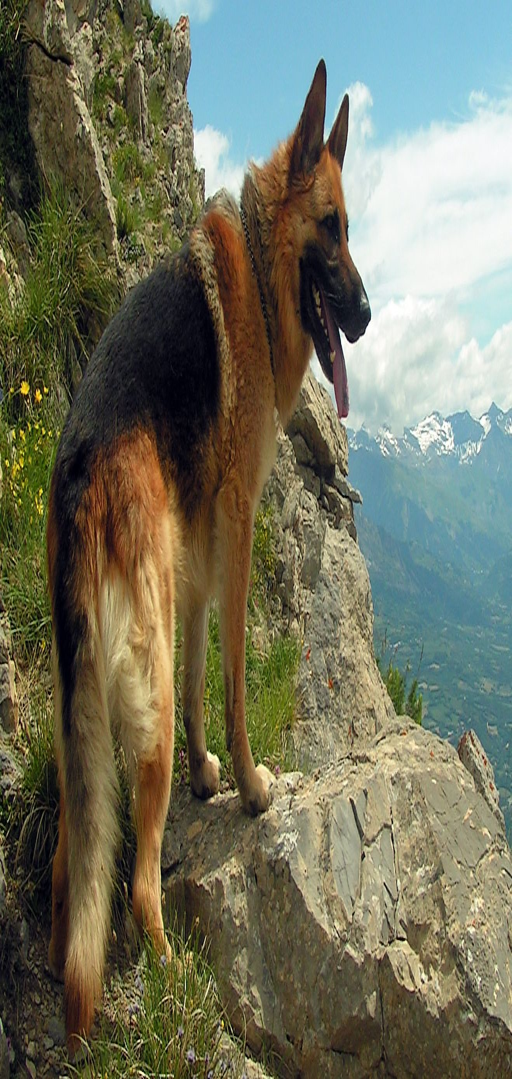
fun fido fact : a guide dog led her blind companion through miles !